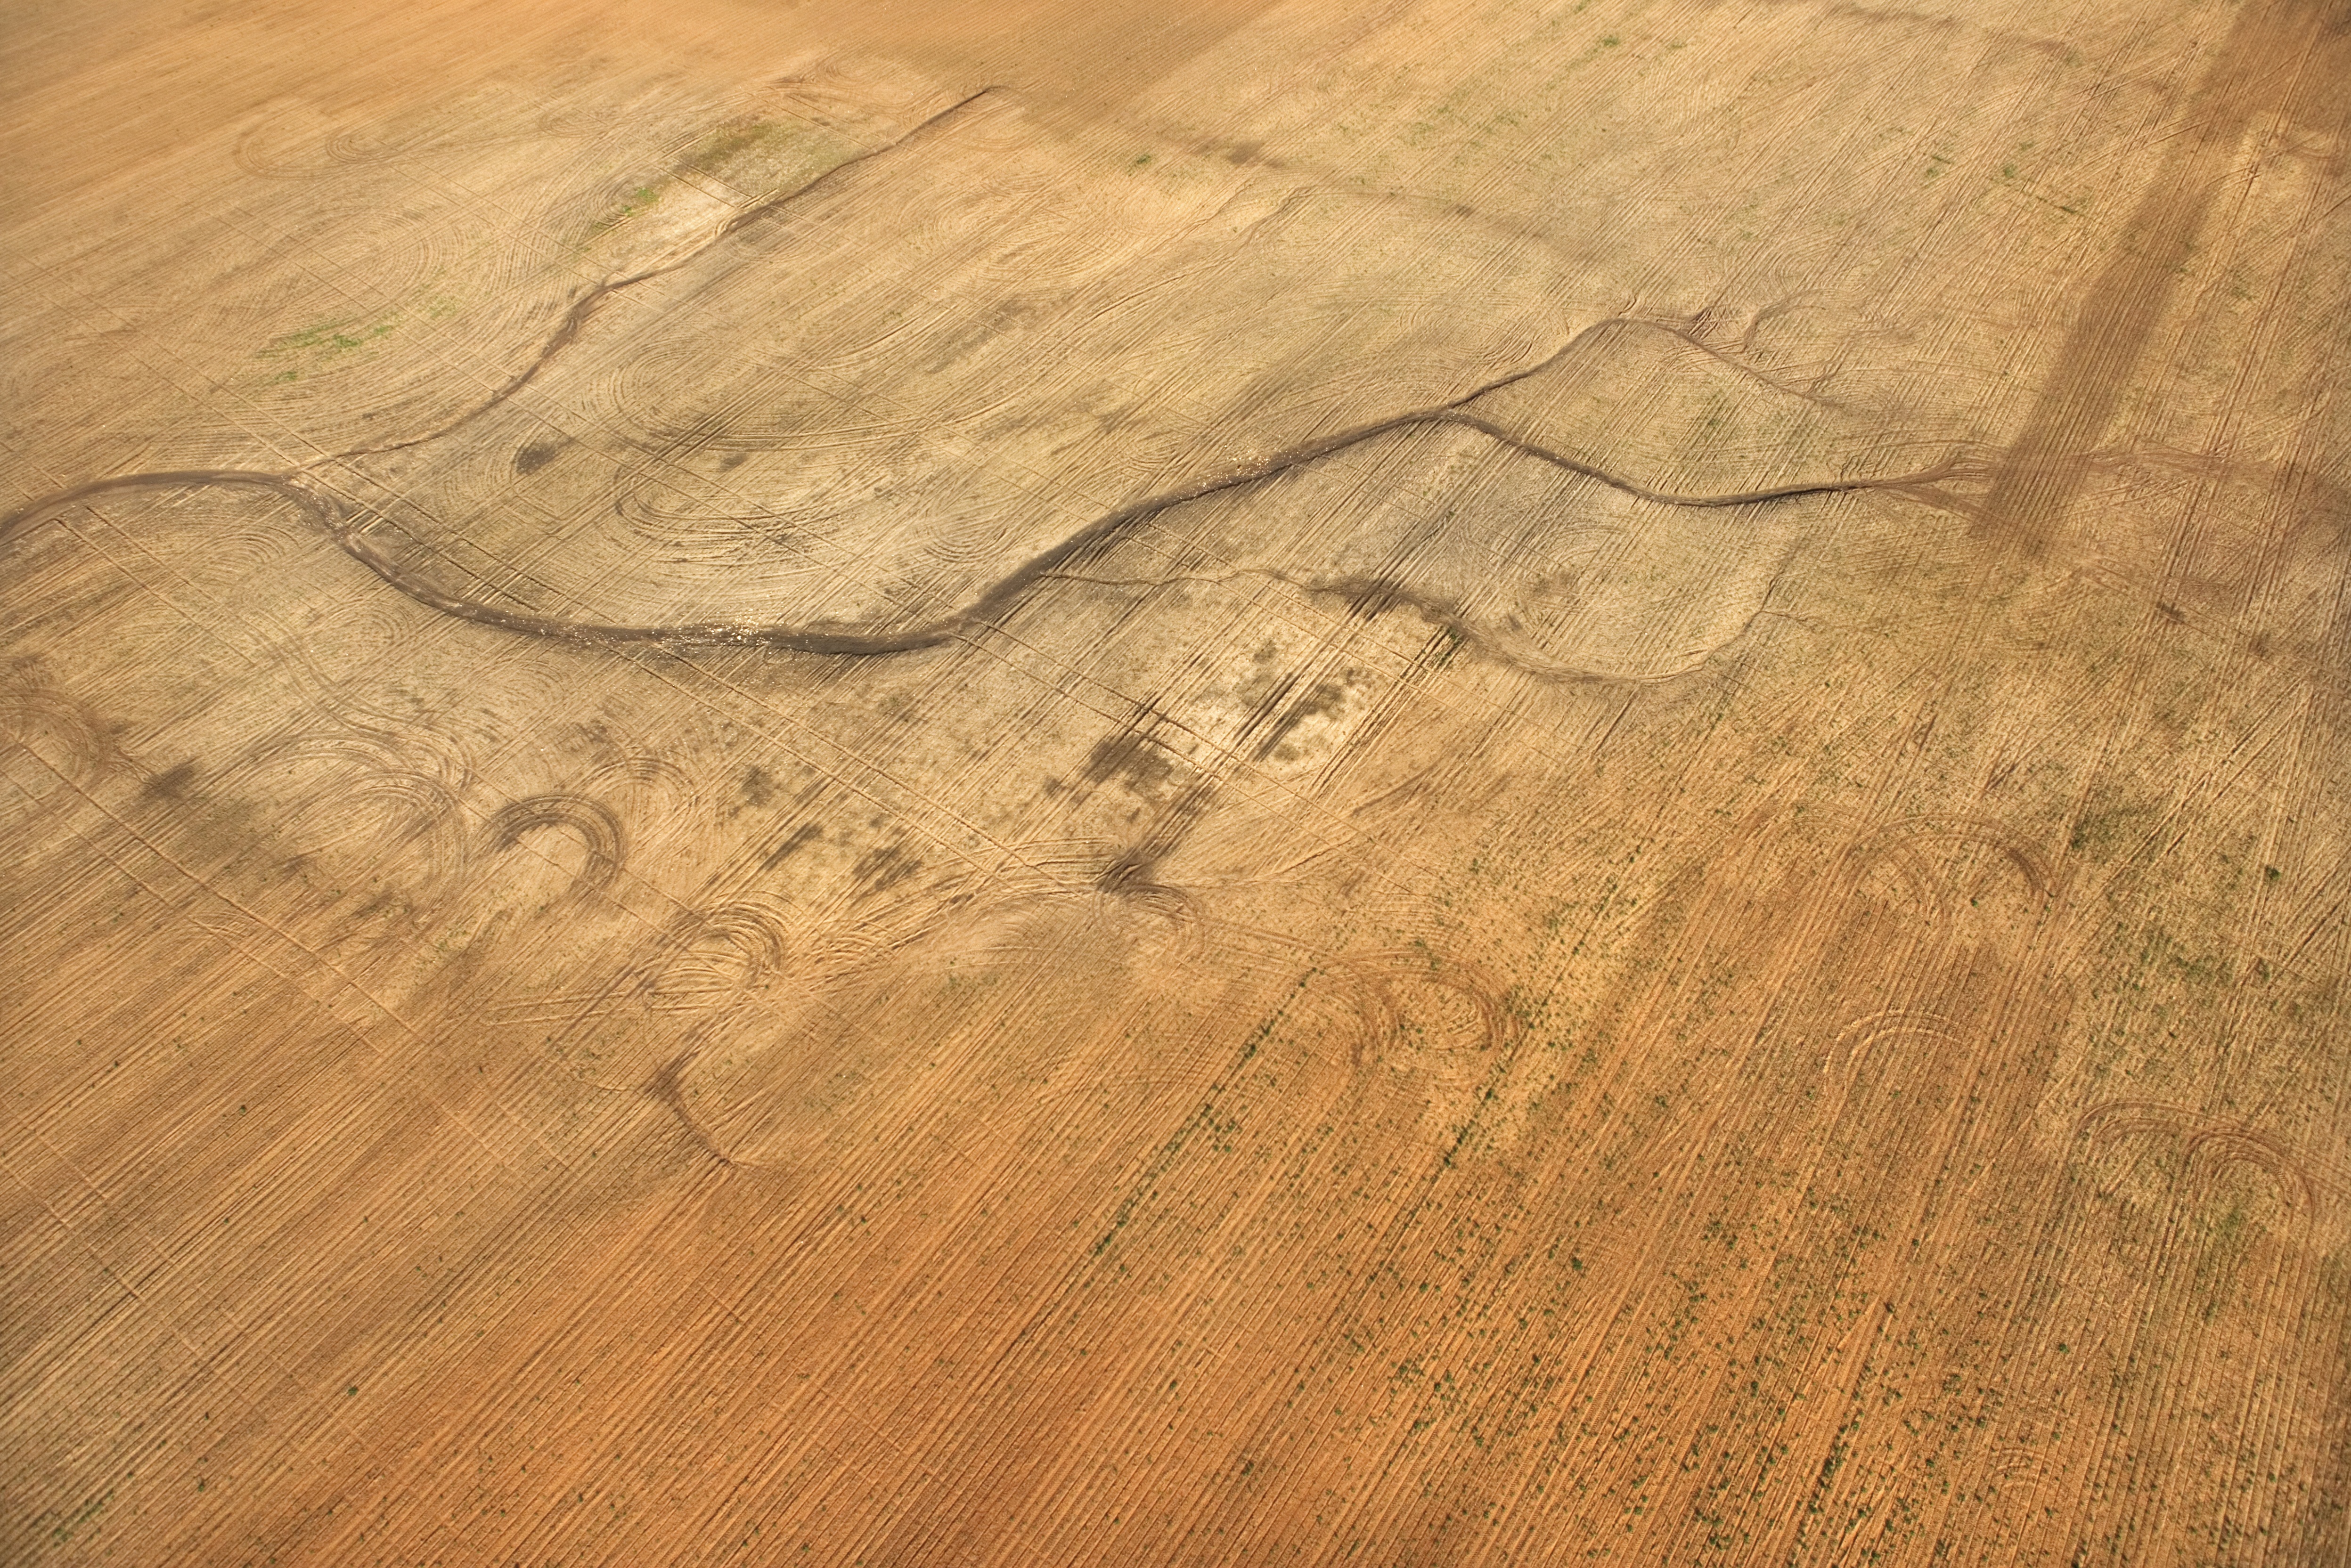
sand, wood, countryside, texture, floor, soil, aerial view, farmland, fields, hardwood, texas, flooring, wood flooring, road surface, laminate flooring